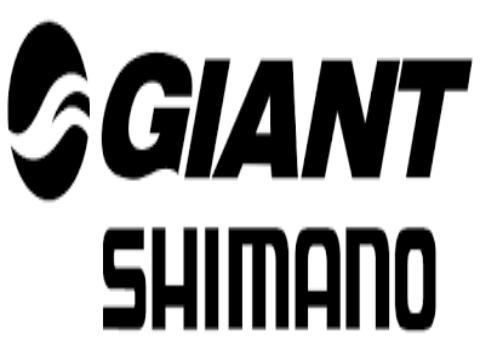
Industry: Others